Petrophile aspera

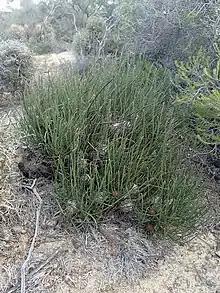
Habit in the Tarin Rock Nature Reserve

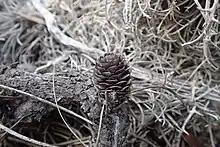
Fruit

Petrophile aspera is a species of flowering plant in the family Proteaceae and is endemic to the south-west of Western Australia. It is a low shrub with relatively long, cylindrical leaves often curled at the tip, and oval heads of scented pale pink to pale yellow or white flowers.